Cazones de Herrera

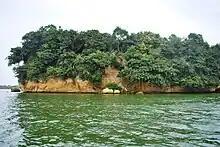
El Farallón (The Stack)

The town name comes from the Spanish word for the sharpnose shark, which used to be plentiful here. The appendage “de Herrera” is in honor of soldier and politician José Joaquín de Herrera. Its municipal seal contains elements related to the area’s production of citrus fruit and corn as well as a sharpnose sharks. Other elements refer to the lands and Farallón Island at the mouth of the Cazones River.